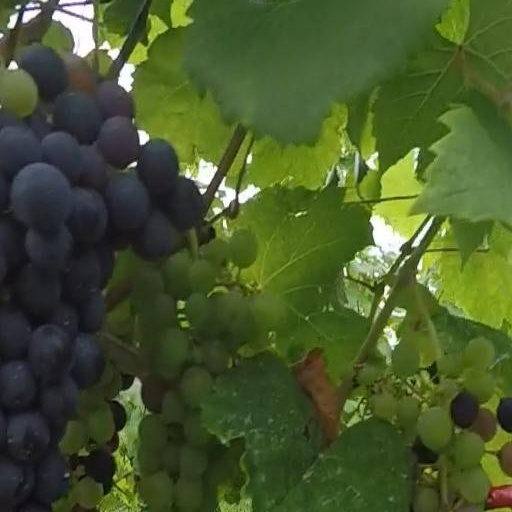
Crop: grape